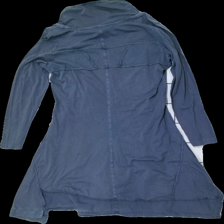
View: back
Type: Tunic
Category: Ladies
Brand: Not in the list
Brand text on label: Sandwich
Colors: Grey
Material: unknown
Cut: Loose
Size: XL
Season: All
Stains: Minor
Damage: stain
Damage location: middle left
Price range: <50
Recommended usage: Export
Description: grey flowy tunic